Duke of Polignac

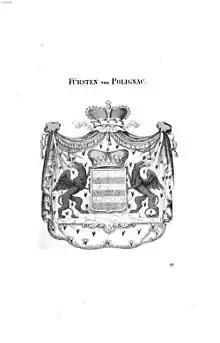
Princely arms of the Polignac family

The title of Duke of Polignac (French: "Duc de Polignac") was a French dukedom that was held by the Polignac family.